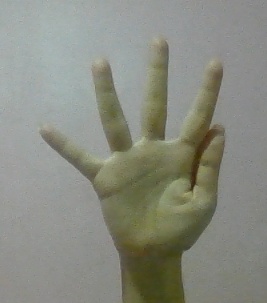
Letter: sheen